Invisible Woman

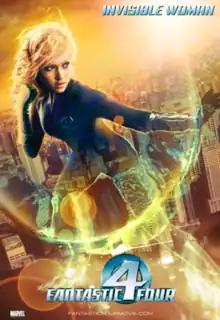
Jessica Alba as Sue Storm in "Fantastic Four" (2005).

George Marston of "Newsarama" referred to the Invisible Woman as one of the "best female superheroes of all time", writing, "Marvel's first superheroine (debuting 60 years ago this year in "Fantastic Four" #1 may not have the highest profile of the characters on this list, but Sue Storm set the pace for modern female heroes – and still occupies a fairly unique place in comic books. While it's true that early stories didn't exactly serve Sue particularly well, she developed into the heart and soul of the Fantastic Four, serving as Marvel's first family's de facto – and literal – mother. And that may be one of the most crucial aspects of her character. While Sue Storm is powerful in her own right – many writers have said she's got the most raw power of anyone on the FF – she also represents an important aspect of womanhood that many female heroes have sacrificed or had used against them – motherhood. That Sue can serve as one of the most respected heroes in the Marvel Universe (and its first female hero) while simultaneously raising two children and shepherding the growth of many more through the Future Foundation can't be understated. Plus, it takes a pretty amazing woman to stand up to a blowhard like Reed Richards." Garrett Martin of "Paste" called the Invisible Woman one of the characters who "hold a special place within the Marvel Universe and the hearts of its fans," stating, "Of the original team, Sue Storm has grown the most, by far, since "Fantastic Four" #1. Not only was her official superhero name the Invisible Girl, even after getting married and having a child, but she was basically written like the typical early Marvel love interest, despite having powers. She was too demure, too squeamish and not always competent enough to feel like a true superhero. That's changed so much that she's basically the strongest member of the team today, emotionally, morally and in terms of her superpowers. That says a lot about how cultural perceptions of the role of women have shifted since 1961, and also about how Marvel, as a company, has never been afraid to reexamine its characters when the larger story demands it." Brett White of "CBR.com" described the Invisible Woman one of Marvel's "classic characters worthy of ongoing attention," saying, "Since debuting in 1961, Sue Storm has played a pivotal role in the Marvel Universe without ever having even a single limited series to her name, unlike her brother the Human Torch or the Thing, as both have had a few series, ongoing and mini, between them. As both Marvel Comics' literal first lady and the Marvel Universe's spiritual first lady, Sue Storm enjoys a level of prominence and importance that could prove to be fascinating material for a series. Turn Sue Storm into the Michelle Obama of the Marvel hero community. Make her inspiring and proactive; have her spearhead outreach opportunities to those in need, and have her go on diplomatic missions in hostile territories. Jonathan Hickman played with a lot of these ideas in his "Fantastic Four" run, and it's time someone continued those stories." "IGN" named the Invisible Woman one of the "greatest Avengers of all time", asserting, "Invisible Woman is much more closely associated with the Fantastic Four than the Avengers, but that's not to say she won't answer the call alongside the rest of Earth's Mightiest Heroes when necessary. Sue often tends to serve as the heart and soul of any team she serves on. Her power to manipulate invisible force fields arguably makes her the strongest of the FF. But despite that power she remains firmly grounded in the real world. She keeps her dysfunctional family in order, whether it's dragging her husband and daughter out of the lab or making her hotshot brother act his age. Sue is a matriarch who isn't at all afraid to kick some ass when the situation calls for it. And the Avengers' villains have come to realize that every bit as much as Doctor Doom or Galactus."